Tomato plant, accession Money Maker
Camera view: bottom (45 deg); turntable rotation: 180 degrees
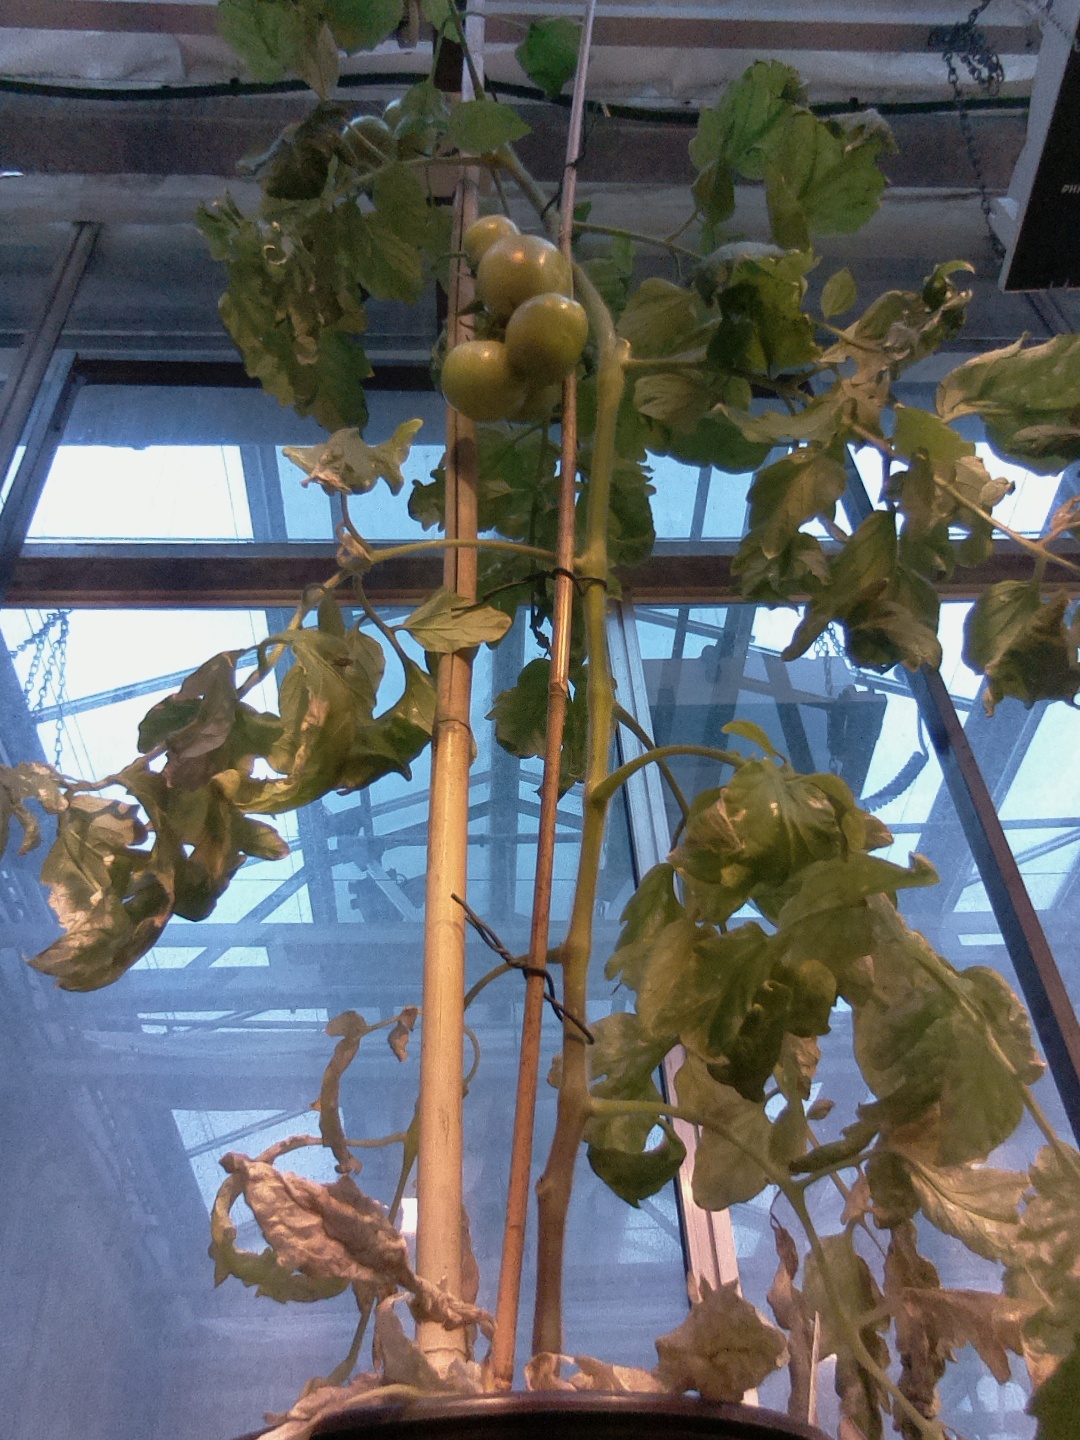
BBCH growth stage 78: 80% -90% of final fruit size